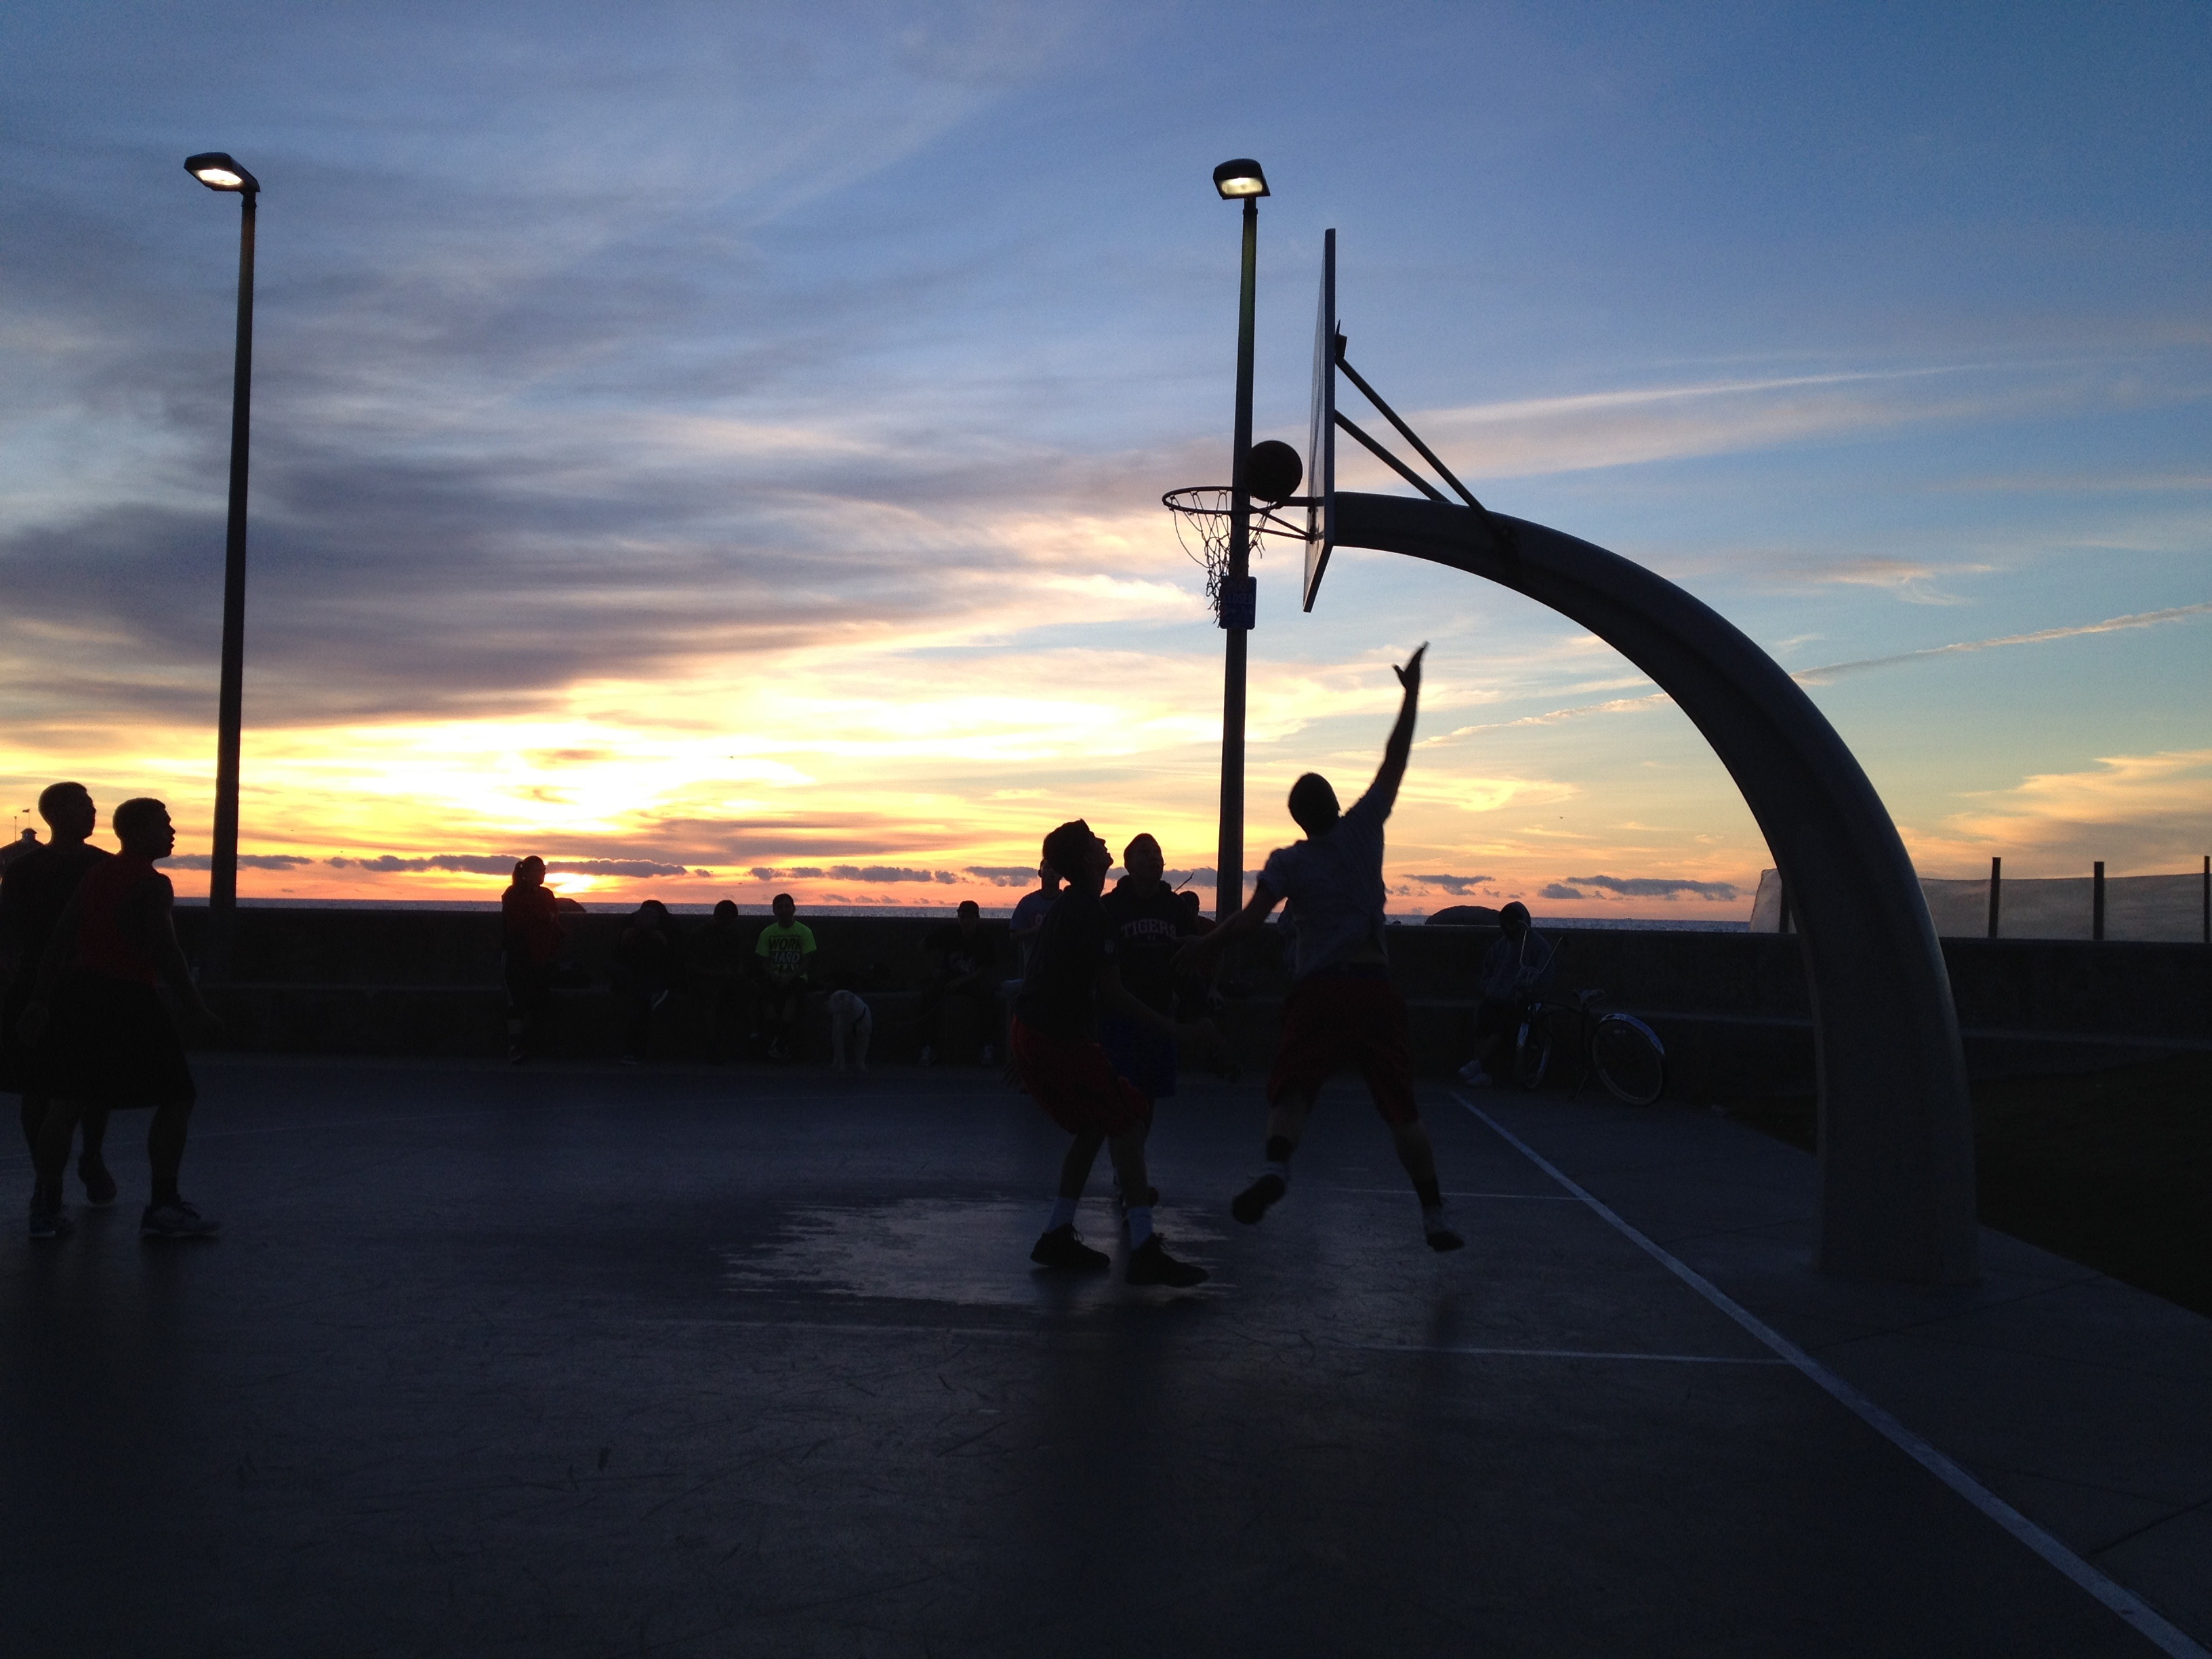
sea, outdoor, silhouette, light, people, sky, sun, sunrise, sunset, sport, game, play, morning, wind, jump, summer, dusk, evening, reflection, basketball, blue, street light, basket, lighting, hoop, outdoors, clouds, fun, net, ball, shoot, shot, court